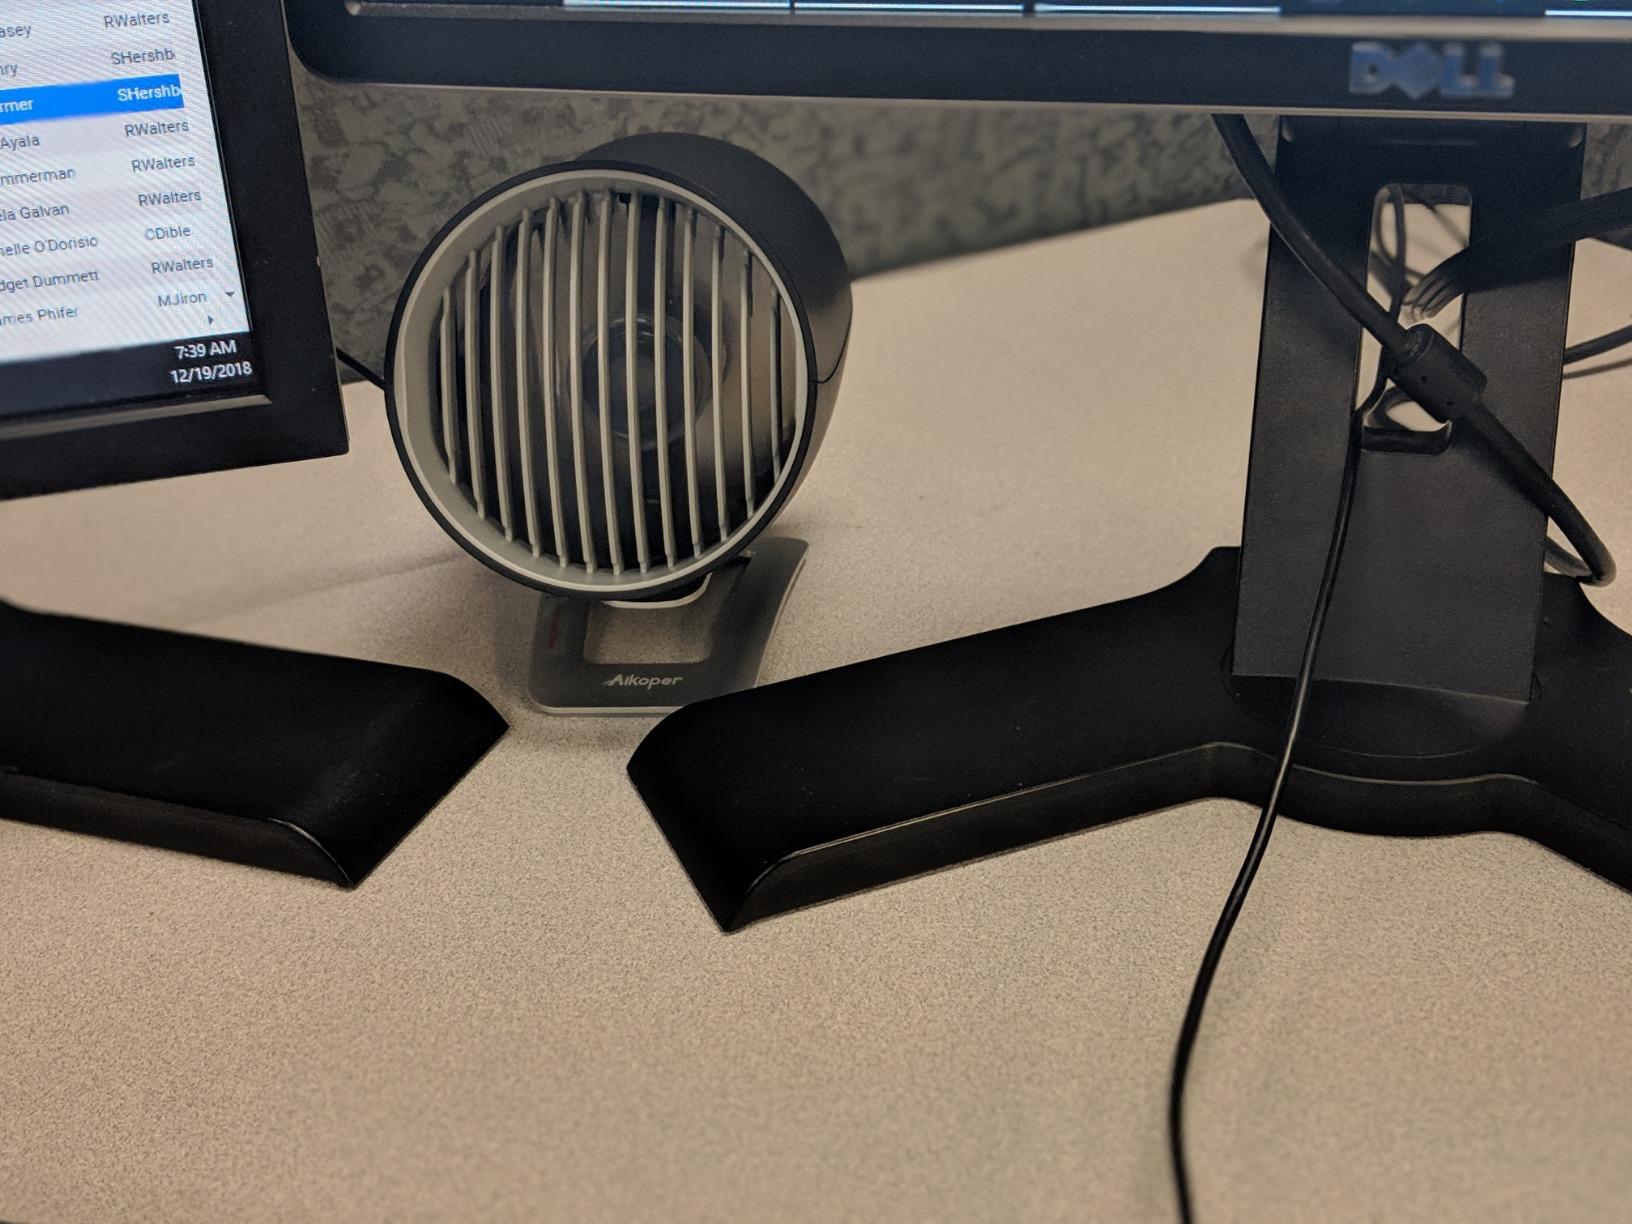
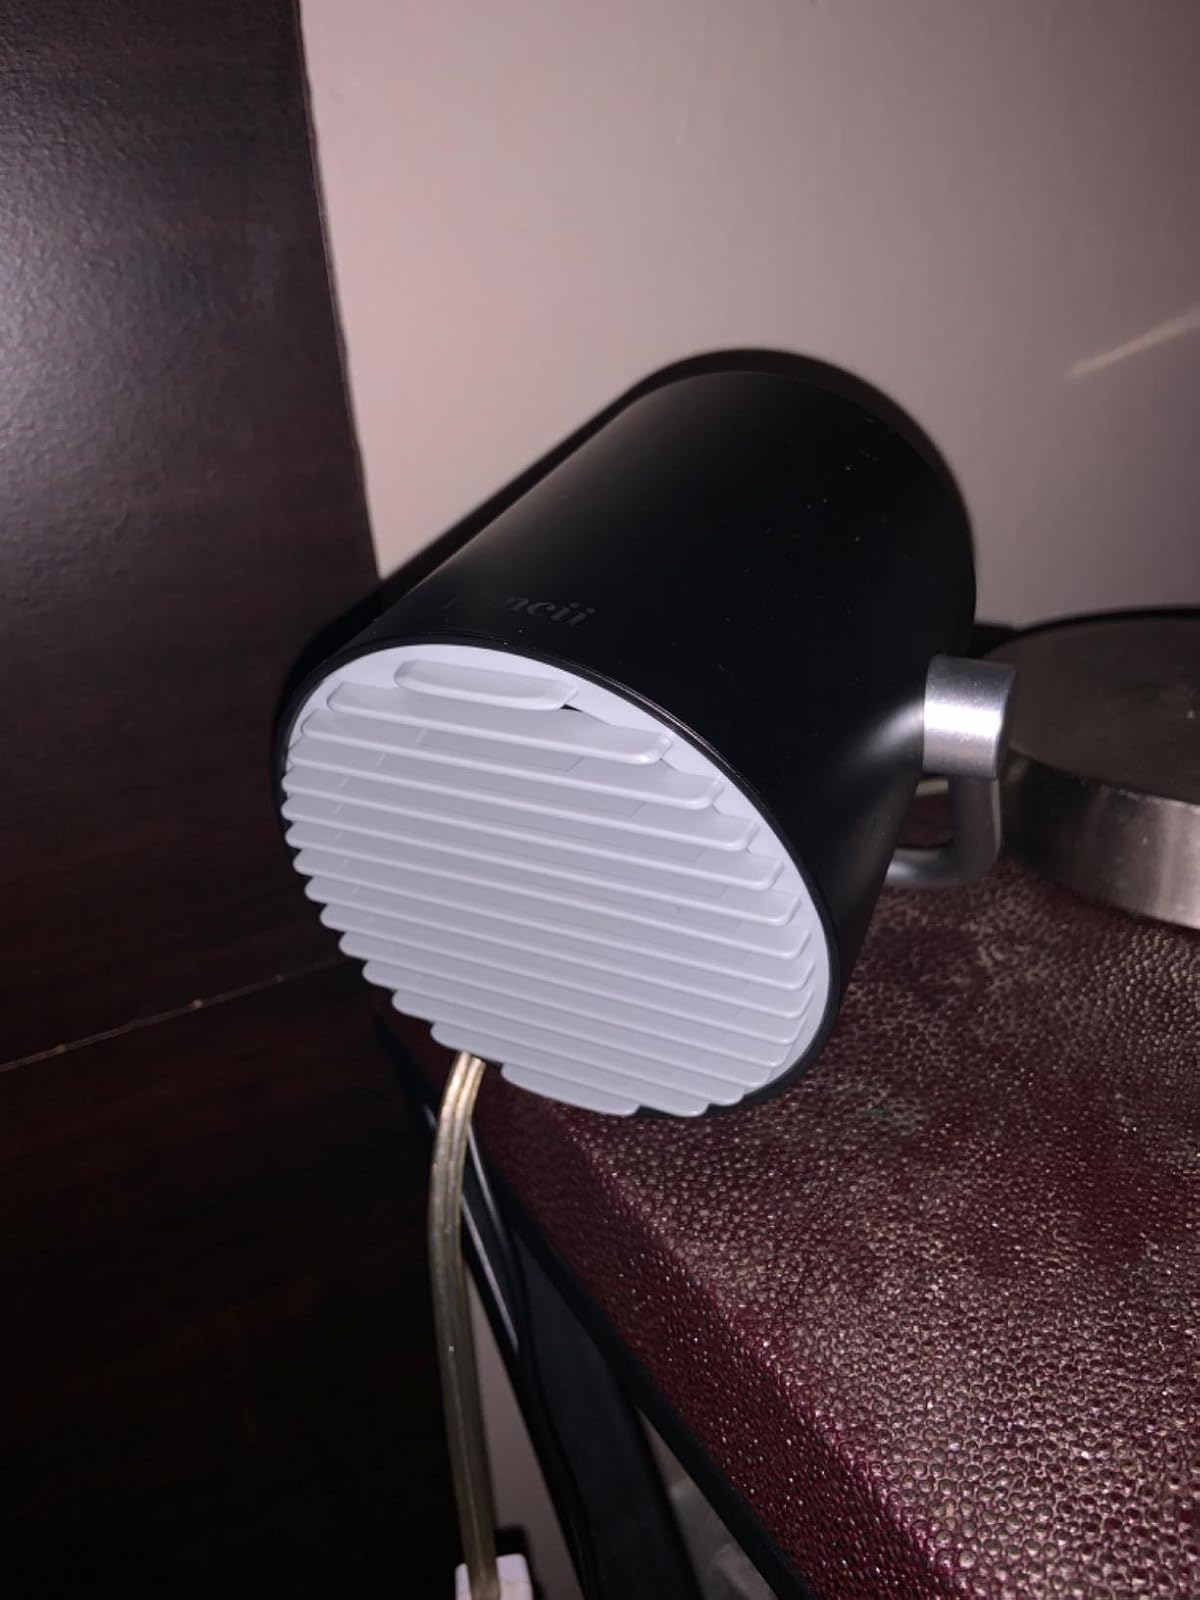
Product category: fan
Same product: no